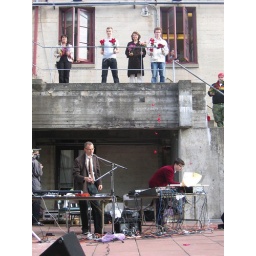
orchestra rock the roses from above